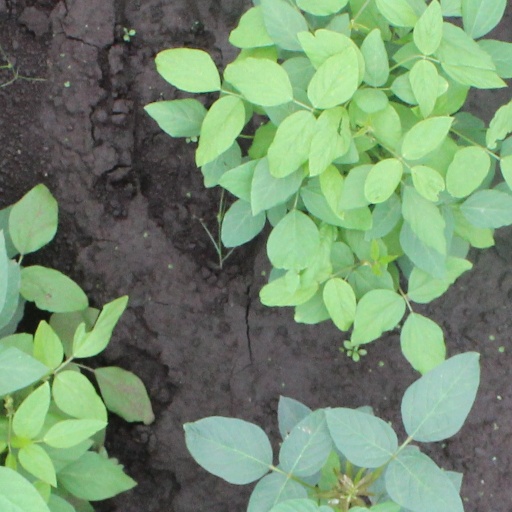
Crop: soybean